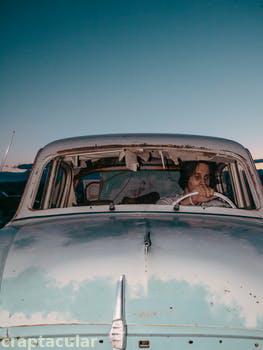
Label: Watermark